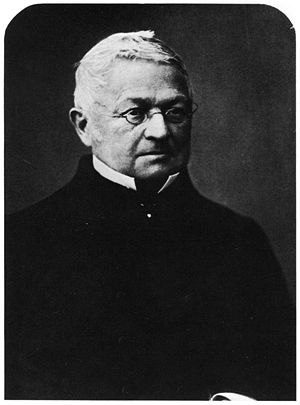
Nadar / Galleri
Nadar var pseudonymet til Gaspard-Félix Tournachon, var en fransk fotograf, karikaturtegner og journalist.